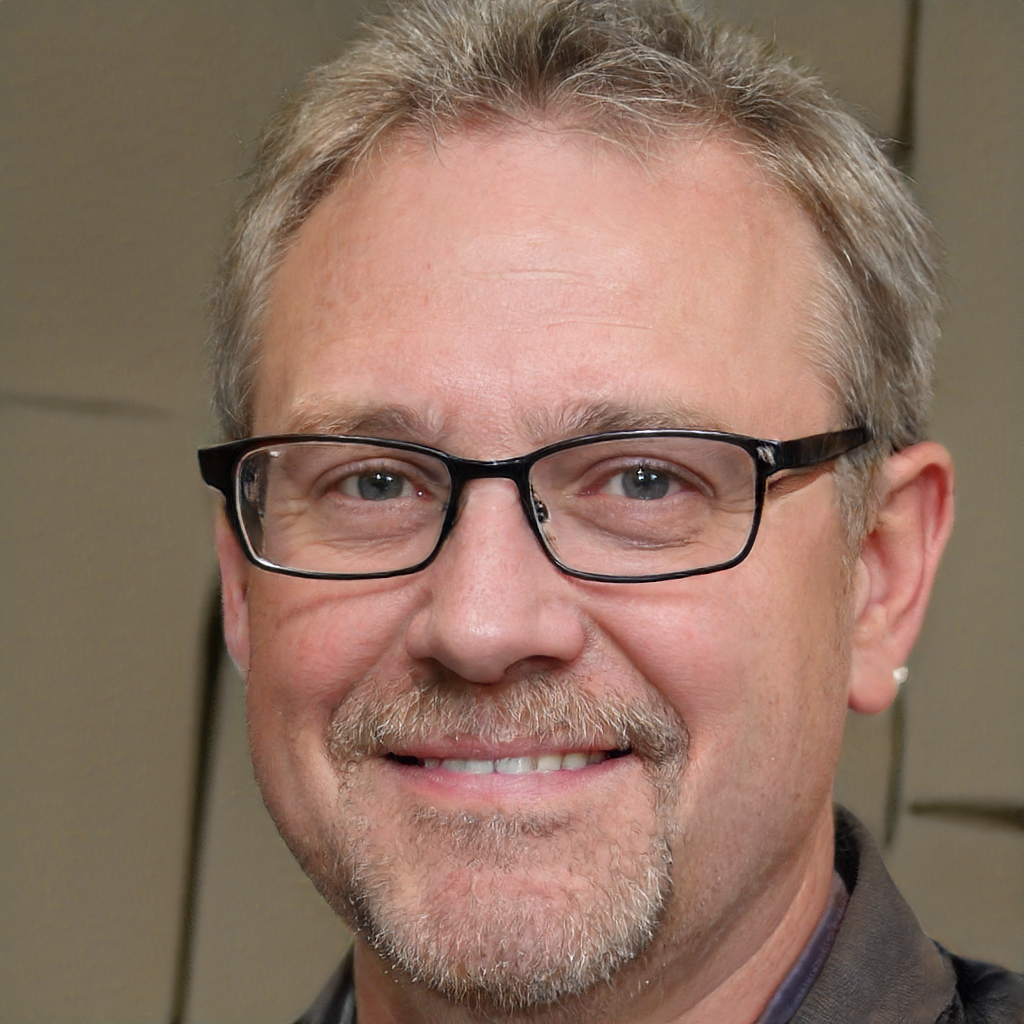
Gender: Male